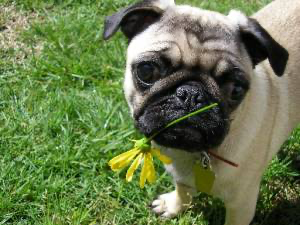
Animal: dog
Breed: pug